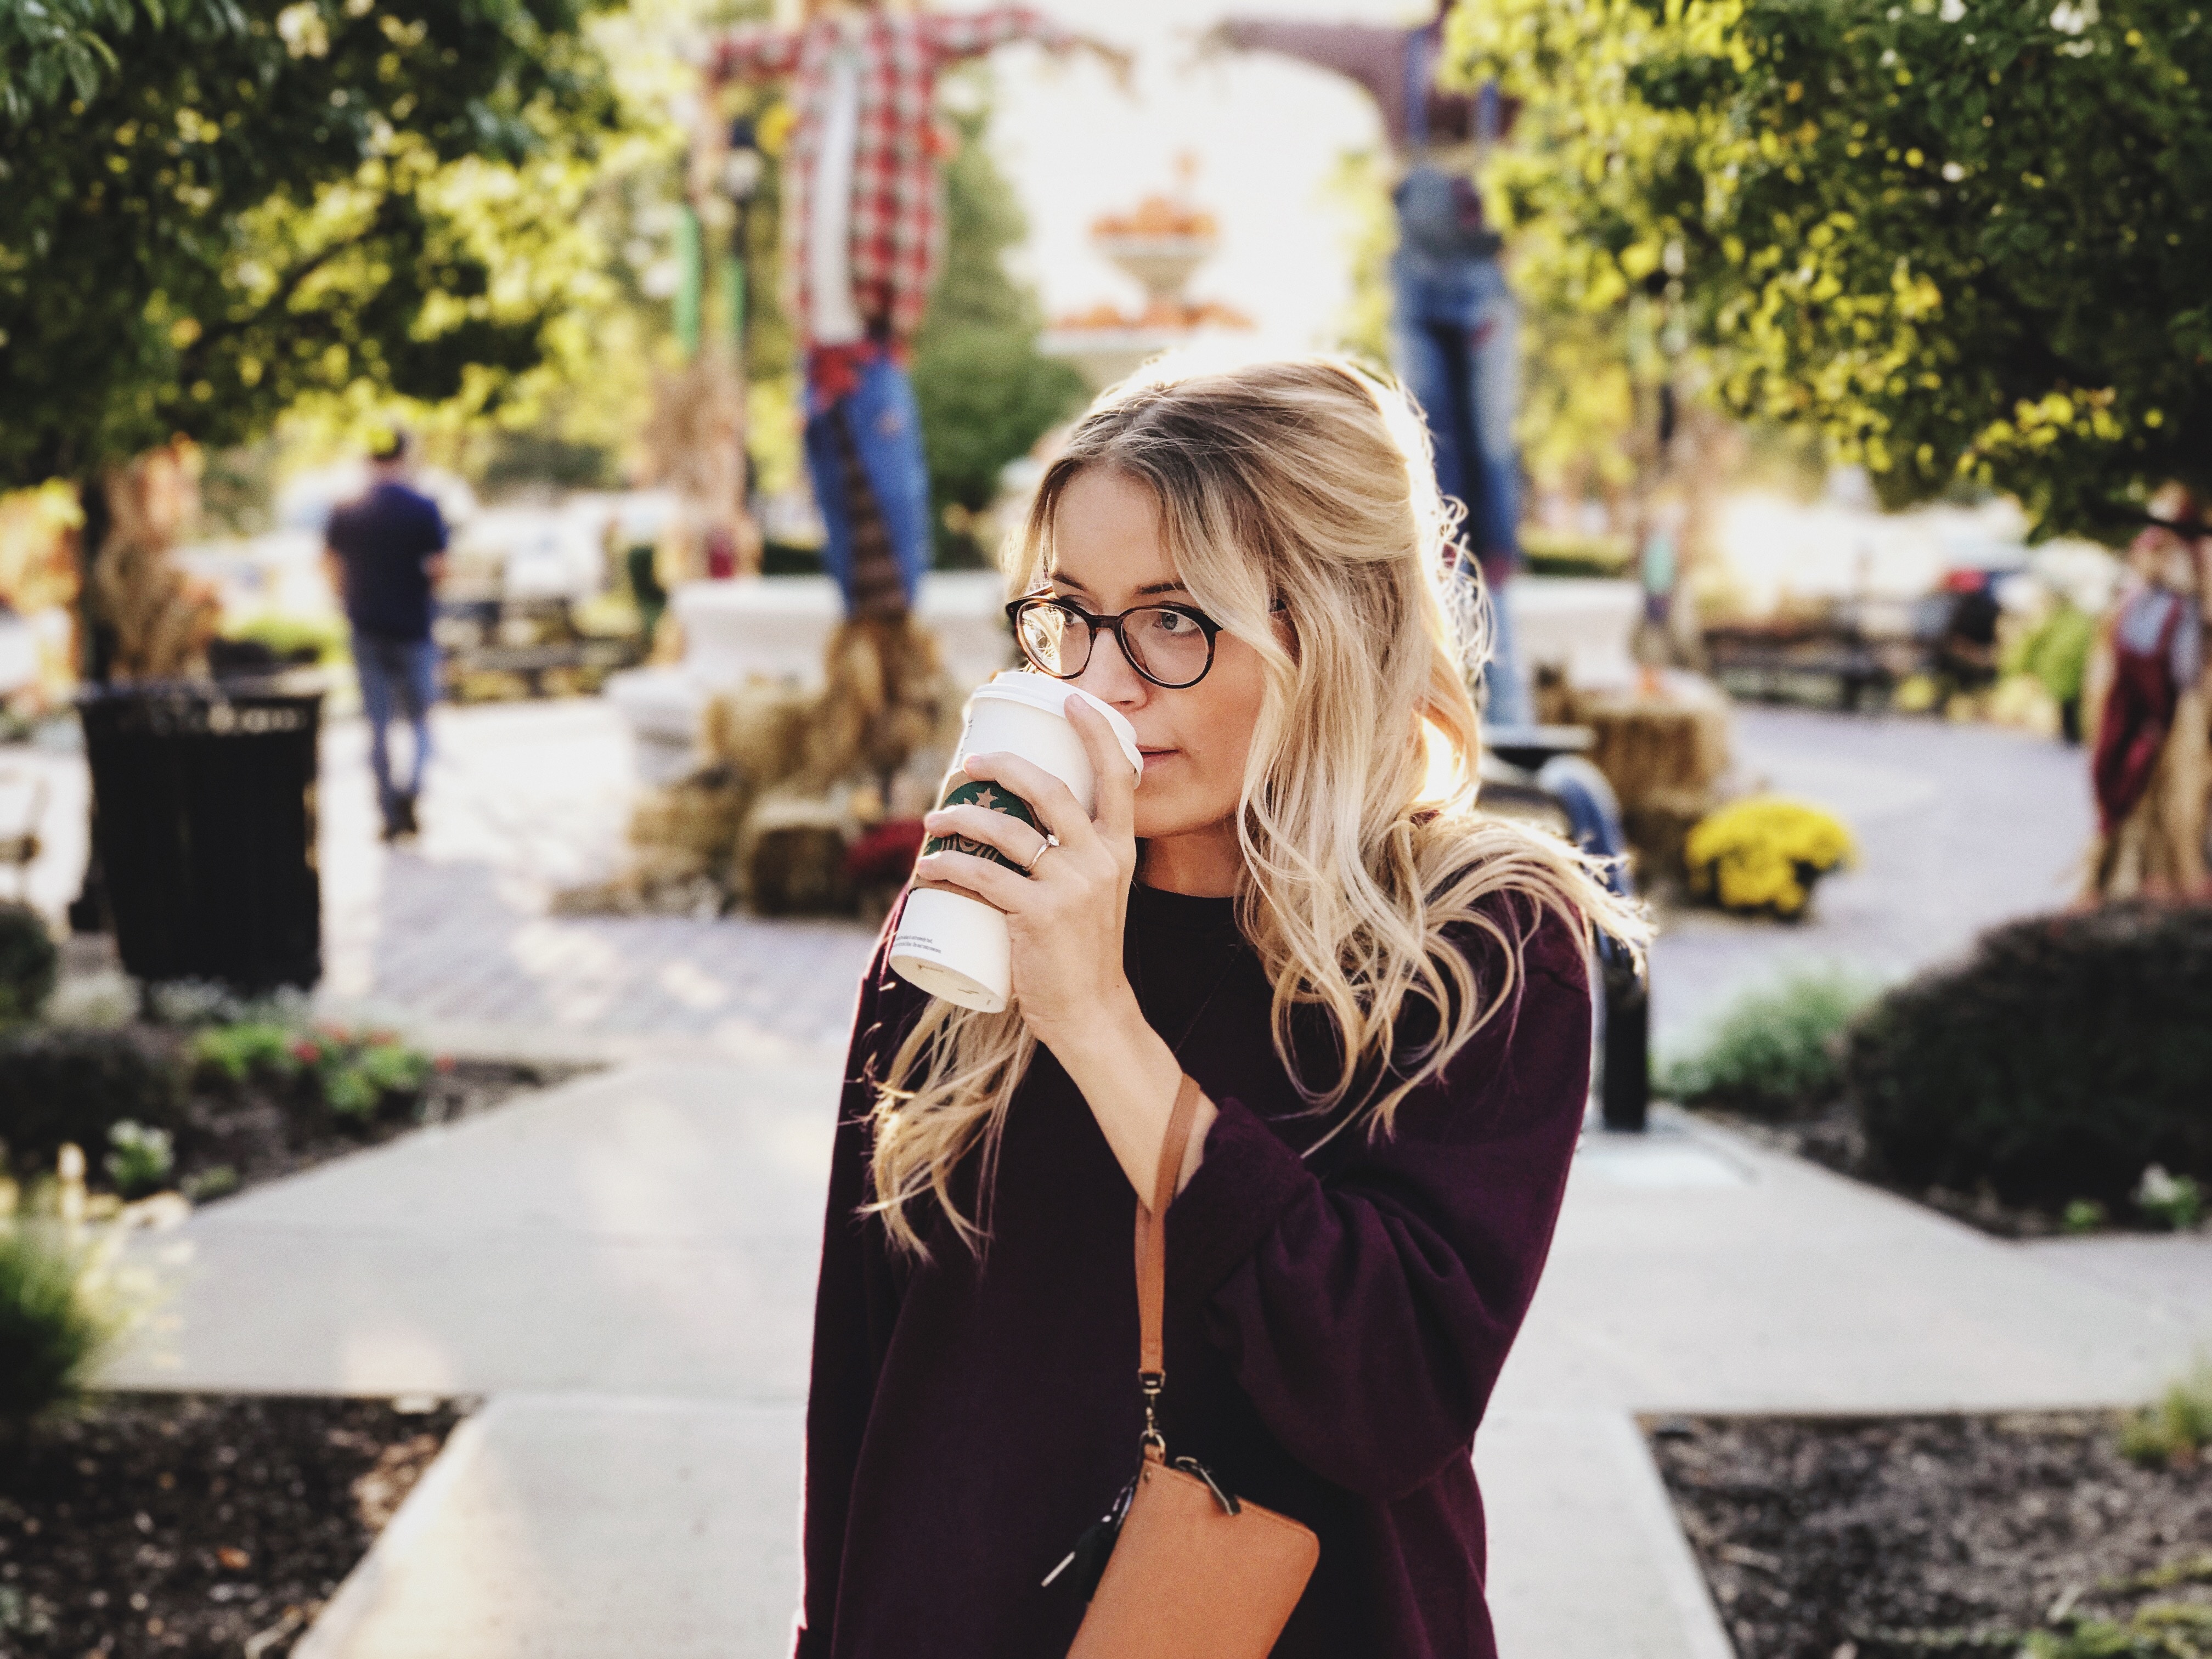
person, coffee, woman, spring, lady, blonde